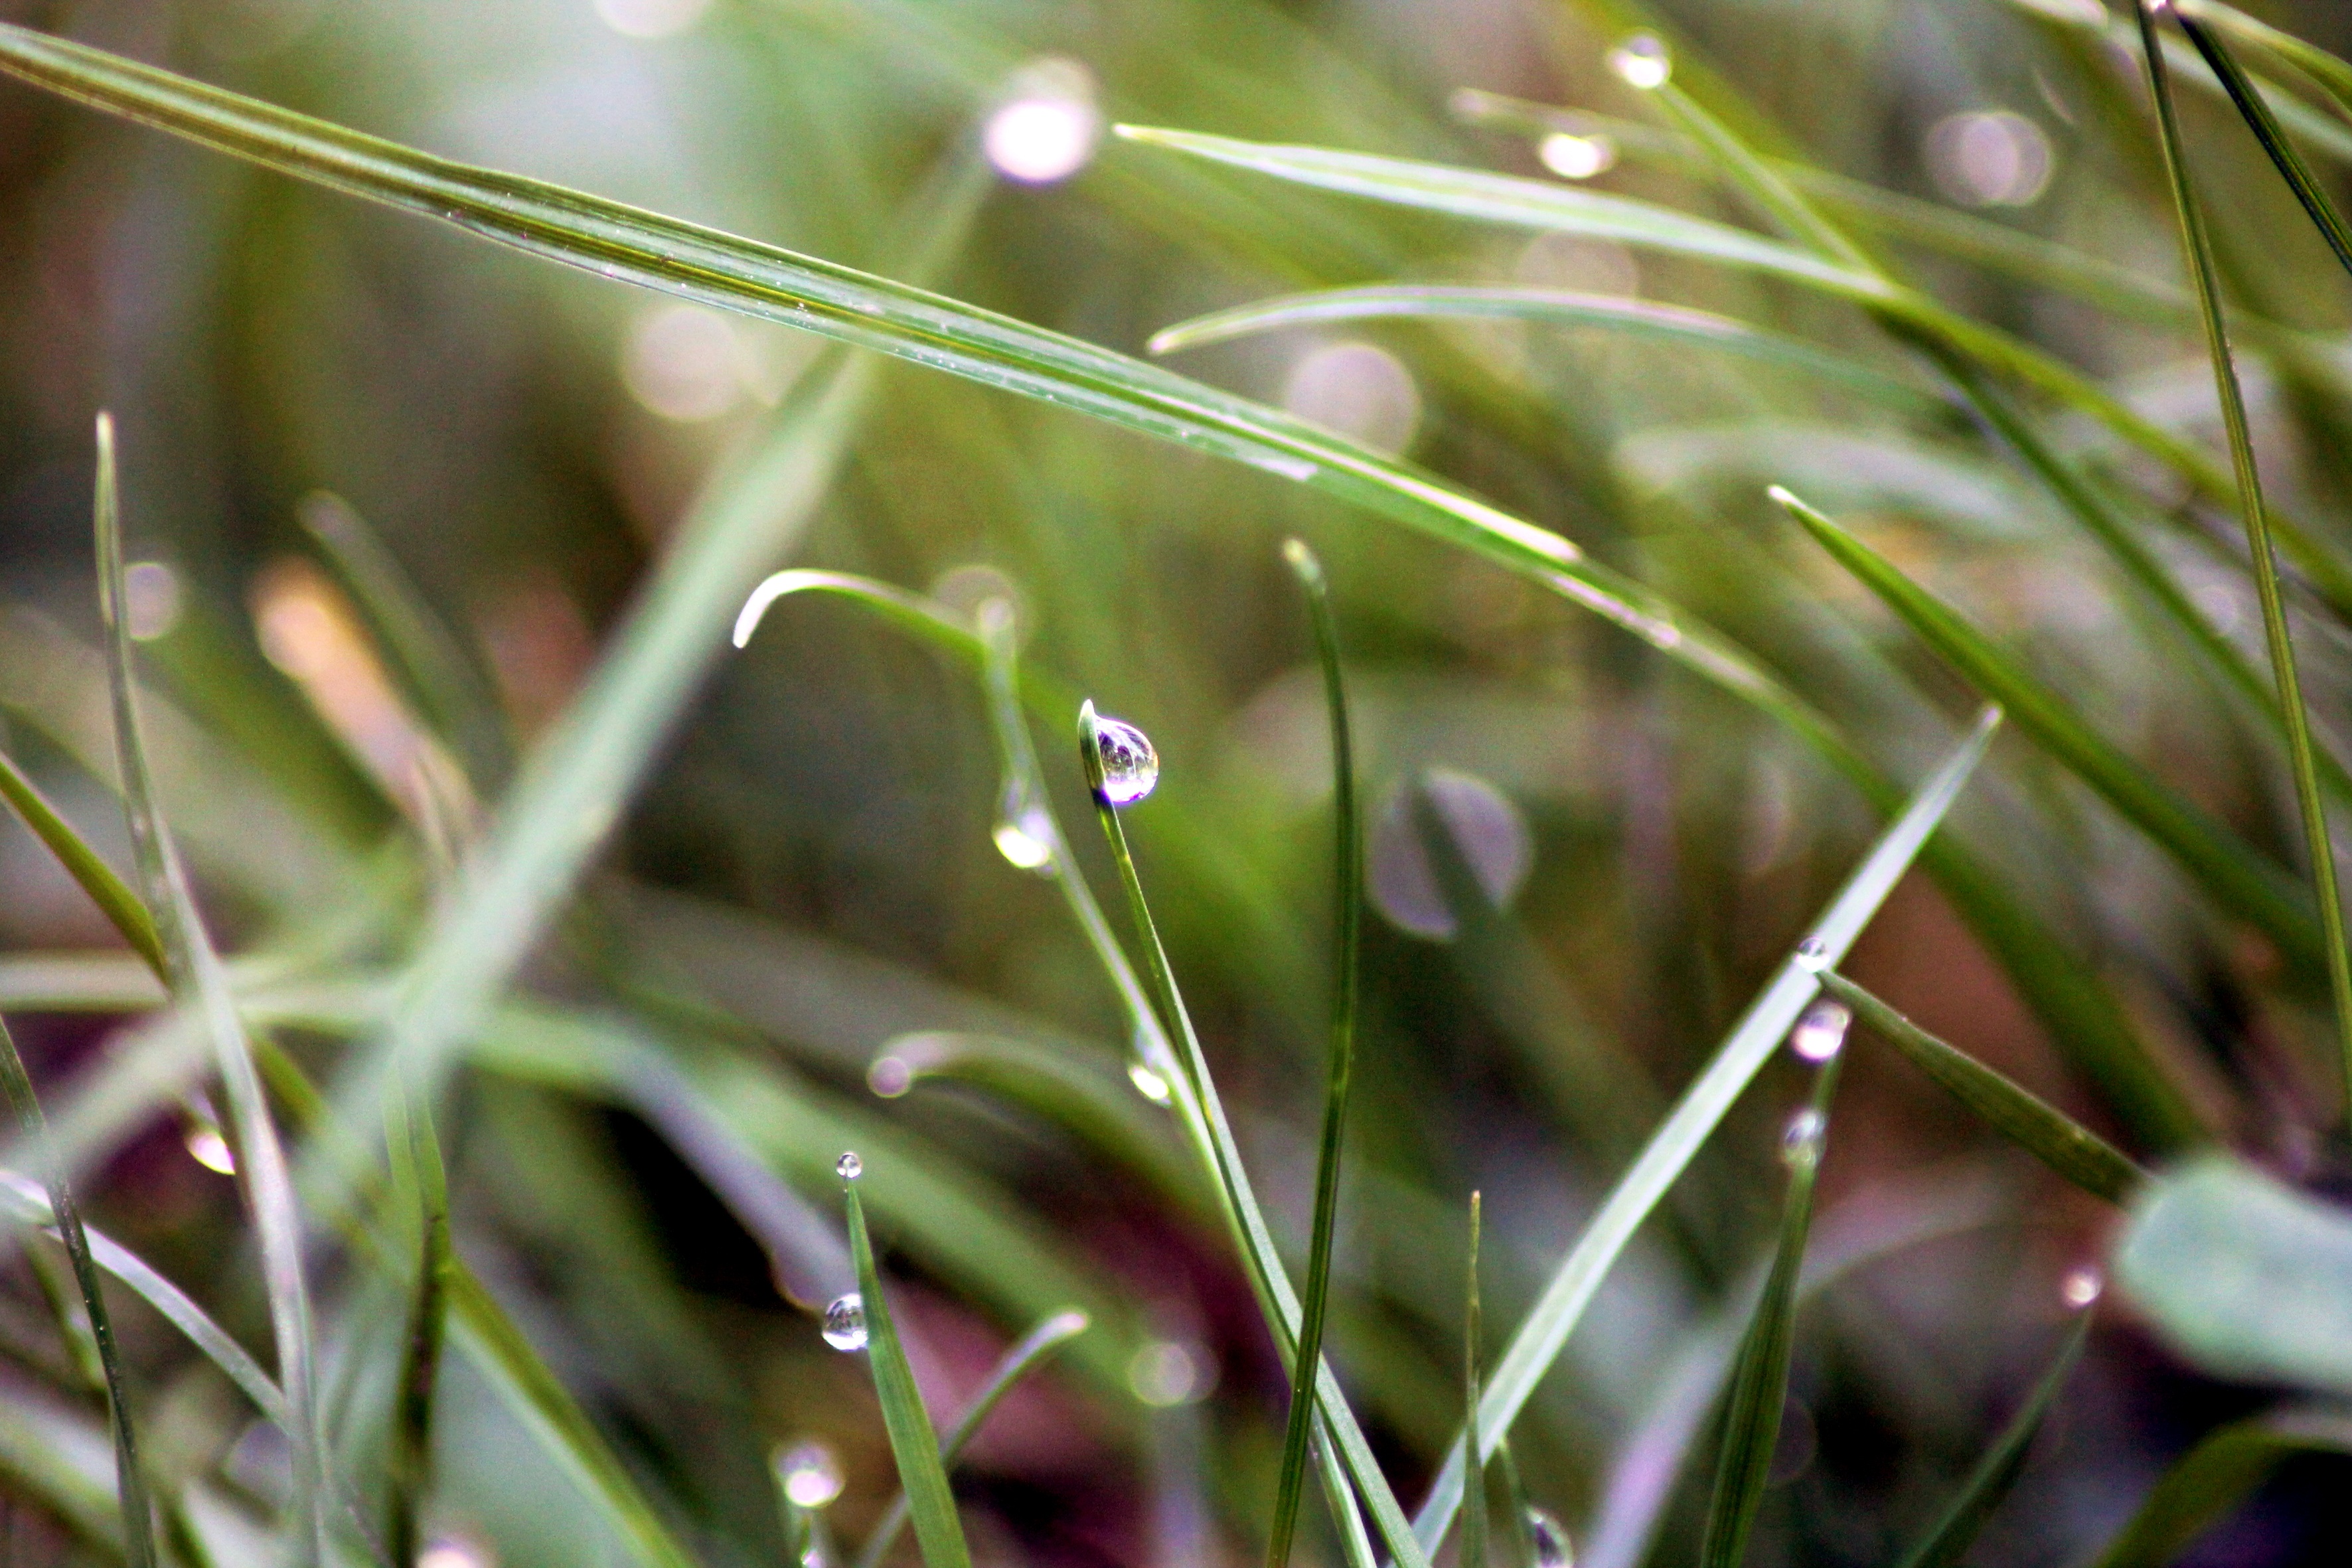
water, nature, grass, branch, dew, plant, lawn, photography, meadow, sunlight, morning, leaf, flower, green, macro, botany, flora, dew drop, wildflower, close up, dewdrop, drops, moisture, macro photography, flowering plant, grass family, plant stem, land plant